Tom Holland

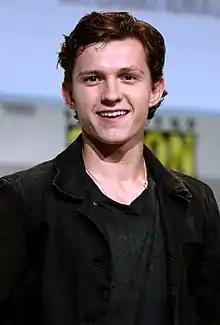
Holland in 2016

Thomas Stanley Holland (born 1 June 1996) is an English actor. The recipient of numerous accolades, including a BAFTA Award, he was featured on the "Forbes" 30 Under 30 Europe list of 2019. Some publications have called him one of the most popular actors of his generation.